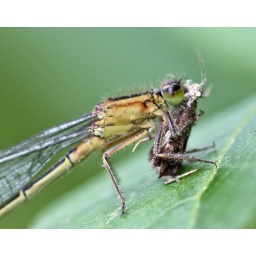
&lt;em&gt;Rufescens&lt;/em&gt; female blue-tailed damselfly eating a micro moth by the Wendover Arm.